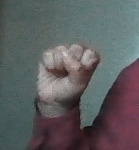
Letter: saad